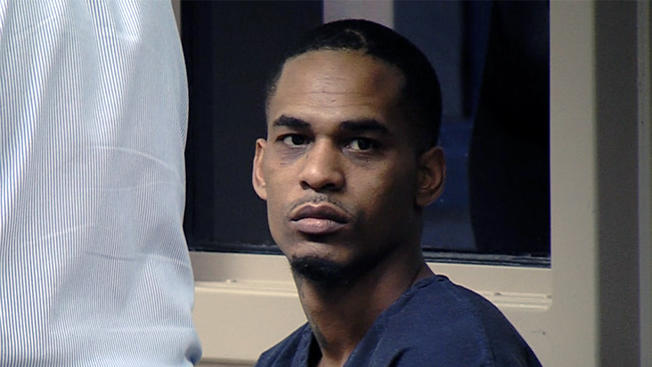
Gender: men